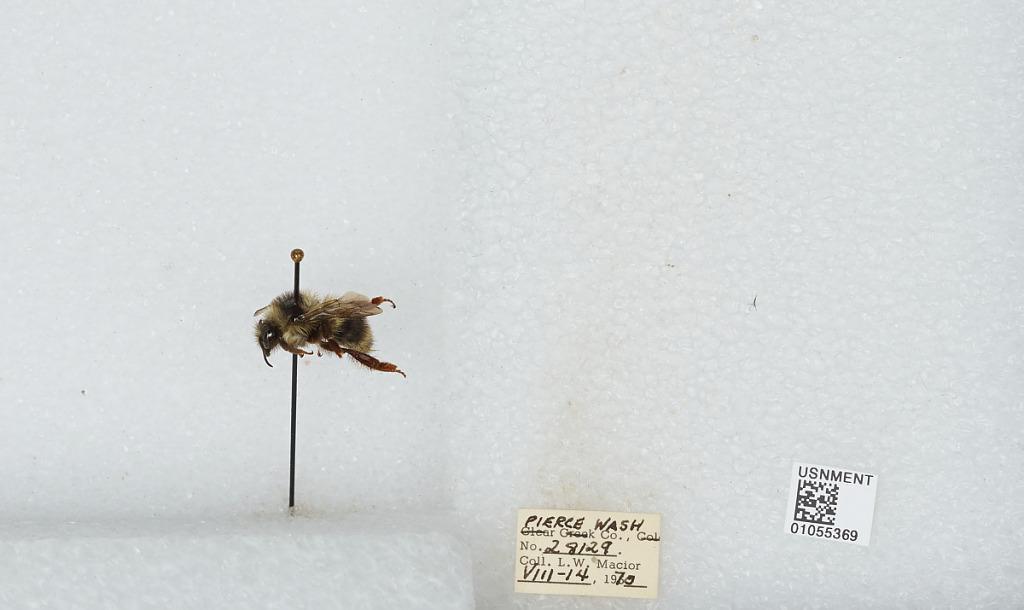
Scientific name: Bombus bifarius nearcticus
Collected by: L. Macior
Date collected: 1970-8-14
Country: United States
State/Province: Washington
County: Pierce
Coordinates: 47.05, -122.12